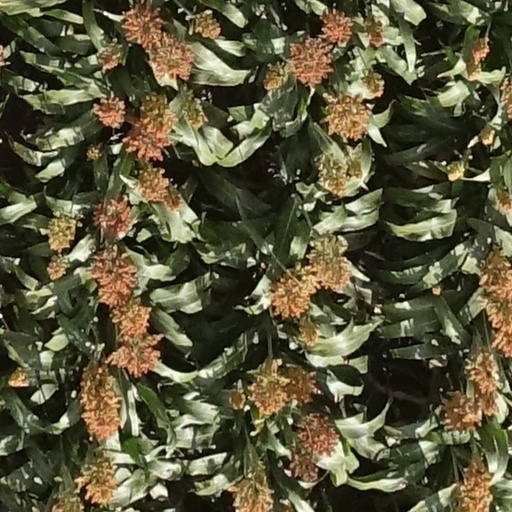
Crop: sorghum